Californios

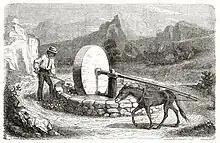
Californio miner processing ore during the California Gold Rush.

The first task given to the California Battalion and was to assist in the capture of San Diego and Pueblo de Los Angeles. On July 26, 1846, Lieutenant Colonel Frémont's California Battalion of about 160 boarded the sloop , under the command of Captain Samuel Francis Du Pont, and sailed for San Diego. They landed on July 29, 1846, and a detachment of Marines and blue-jackets, followed shortly by Frémont's California Battalion from "Cyane", landed and took possession of the town without firing a shot. Leaving about 40 men to garrison San Diego, Fremont continued on to Los Angeles where on August 13, with the Navy band playing and colors flying, the combined forces of Stockton and Frémont entered Pueblo de Los Angeles, without a man killed nor shot fired. U.S. Marine Lieutenant Archibald Gillespie, Frémont's second in command, was appointed military commander of Los Angeles with an inadequate force from 30 to 50 California Battalion troops stationed there to keep the peace.